Seweryn Franciszek Światopełk-Czetwertyński

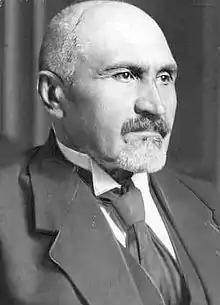

Prince Seweryn Franciszek Światopełk-Czetwertyński (18 April 1873 – 19 June 1945) was a Polish landowner, entrepreneur and politician. He belonged to a cadet branch of the Czetwertyński family, historically one of the princely houses of Poland and Lithuania.